Fred LaBour

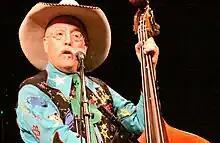
LaBour performing at the Poncan Theater in Ponca City, Oklahoma on November 7, 2008.

Frederick Owen LaBour (born June 3, 1948 in Grand Rapids, Michigan), better known by his stage name Too Slim, is a Grammy award-winning American musician, best known for his work with the Western swing musical and comedy group Riders in the Sky.